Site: brandenburg
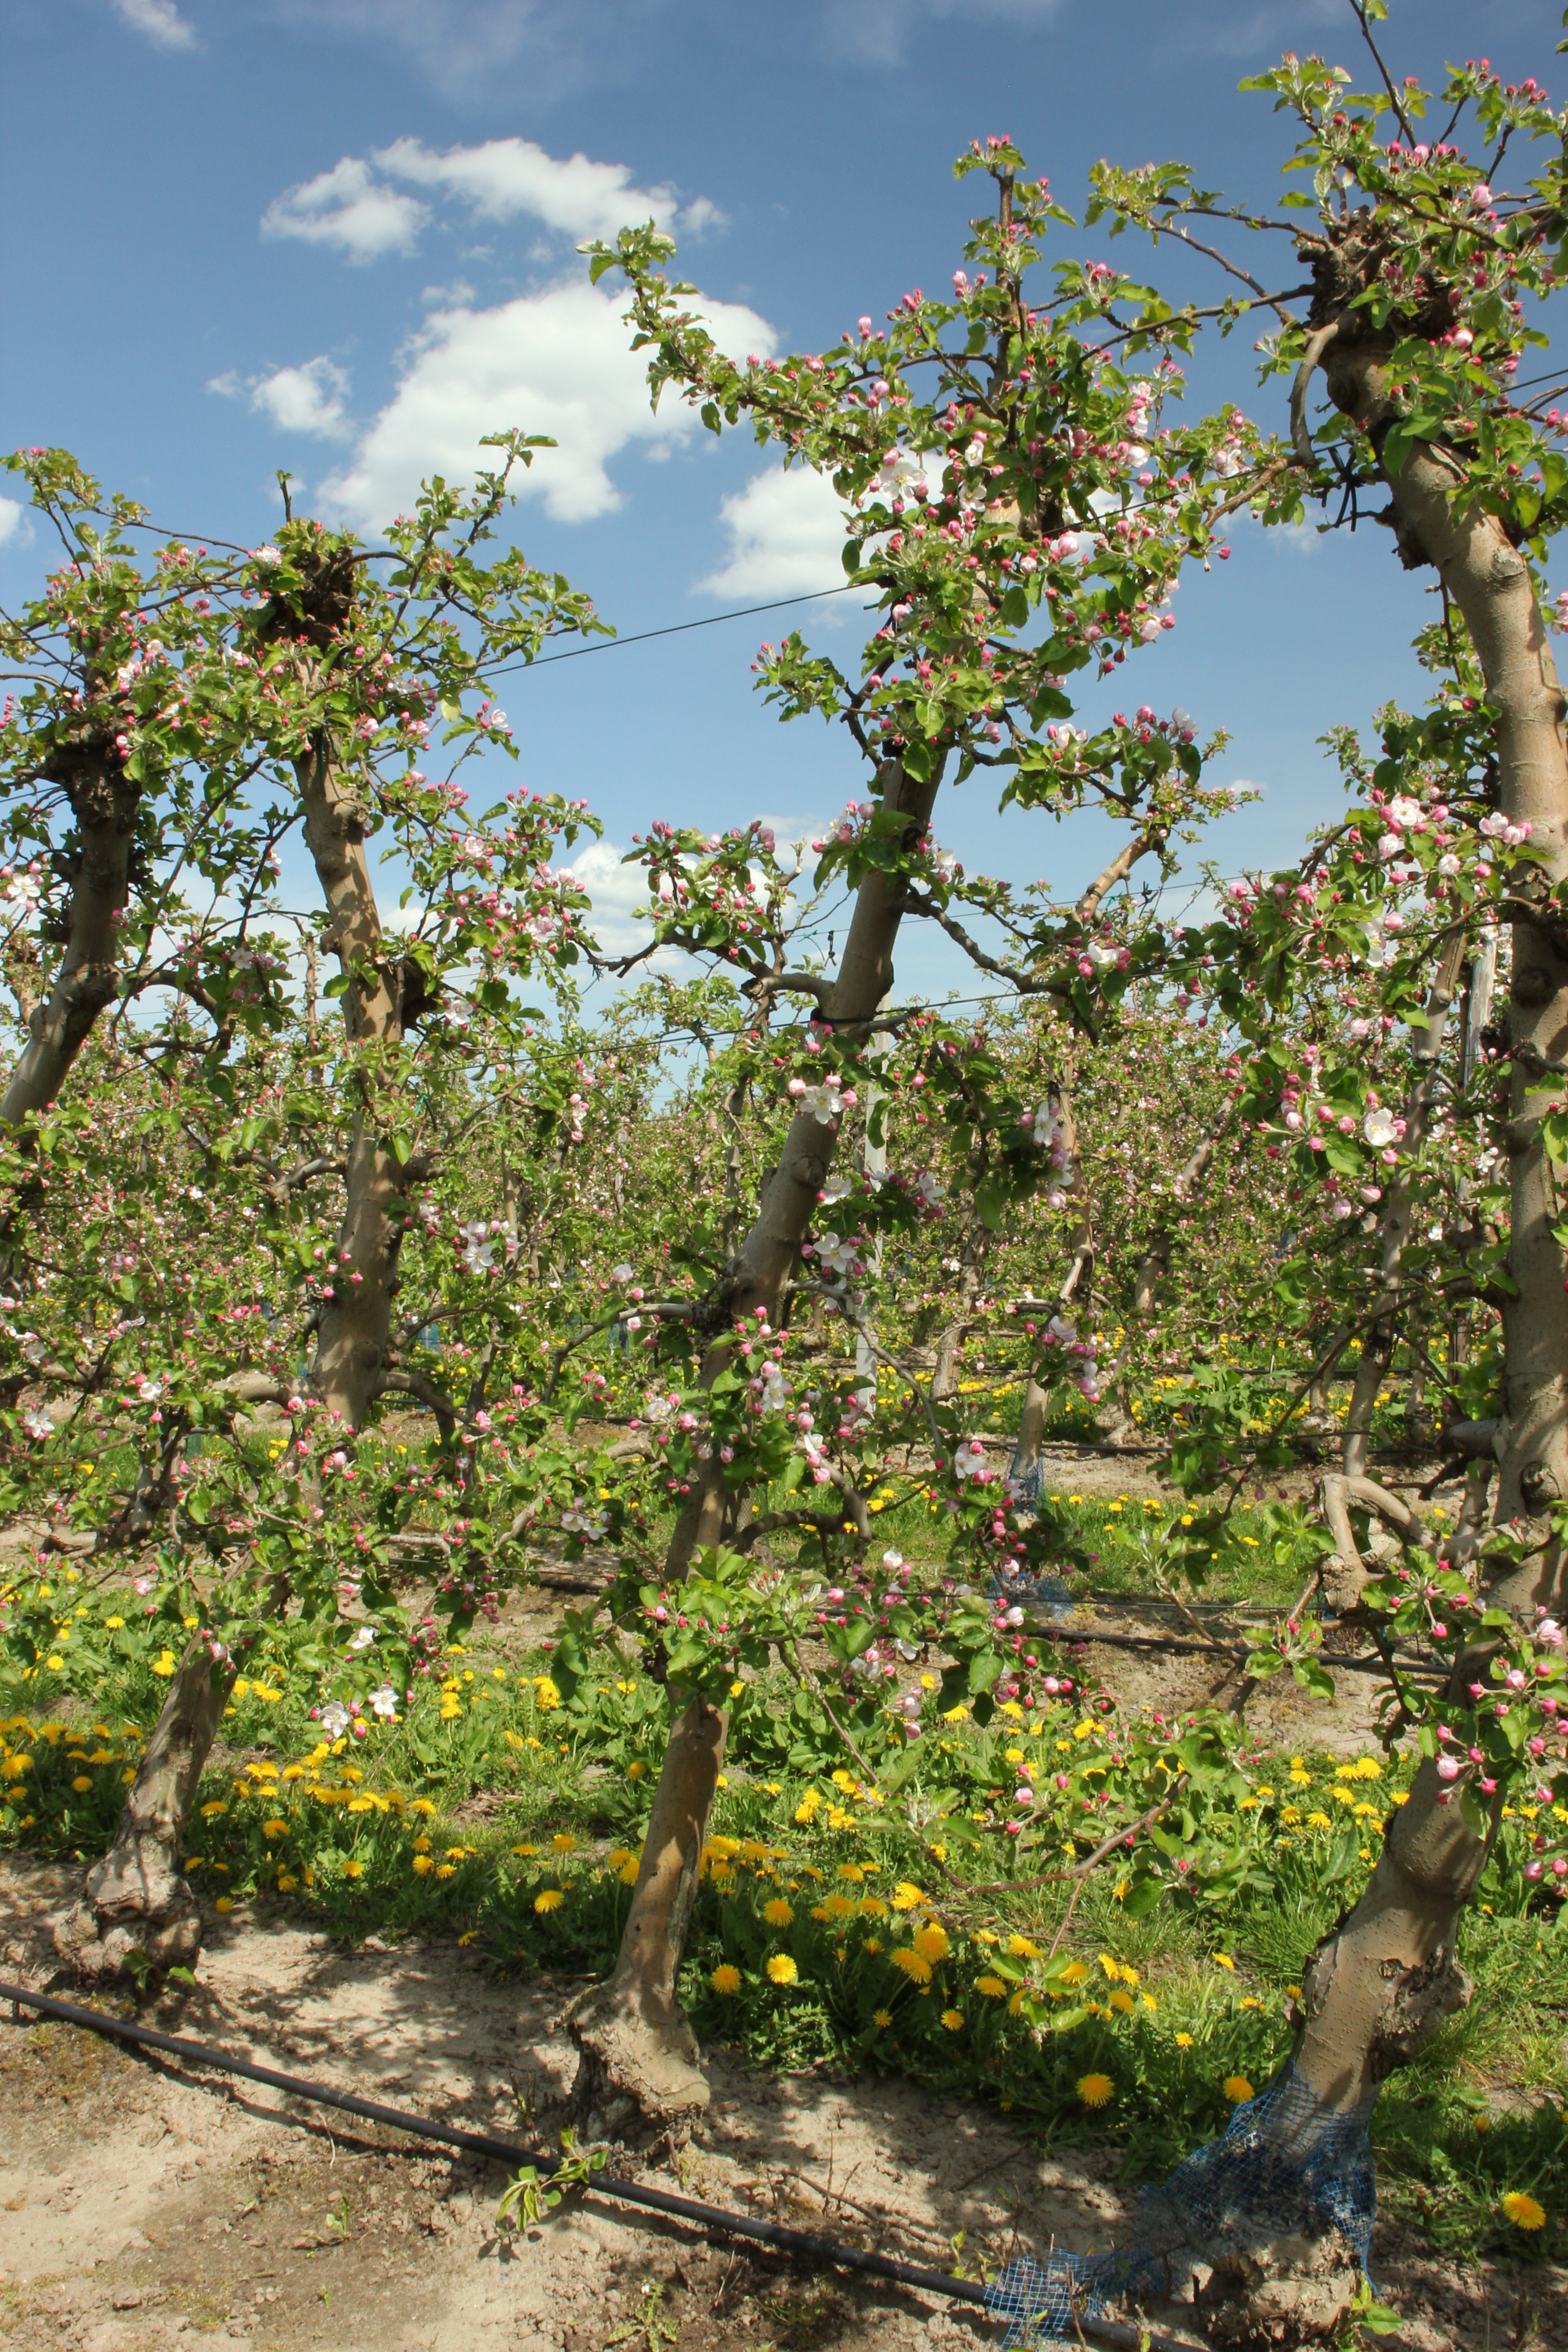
Growth stage (BBCH 57): Inflorescence emergence